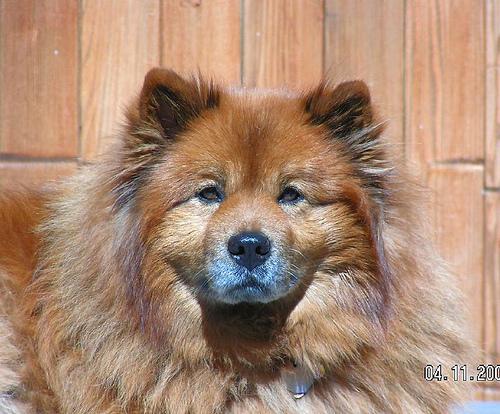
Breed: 329-n000119-chow